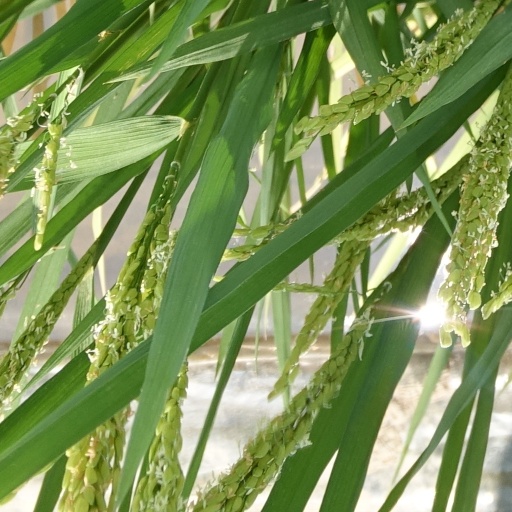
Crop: rice